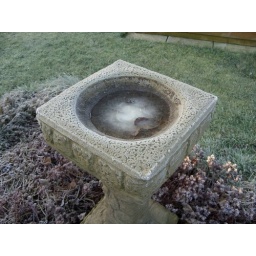
frozen water in the bird bath, I must start using a setting other than auto!!!